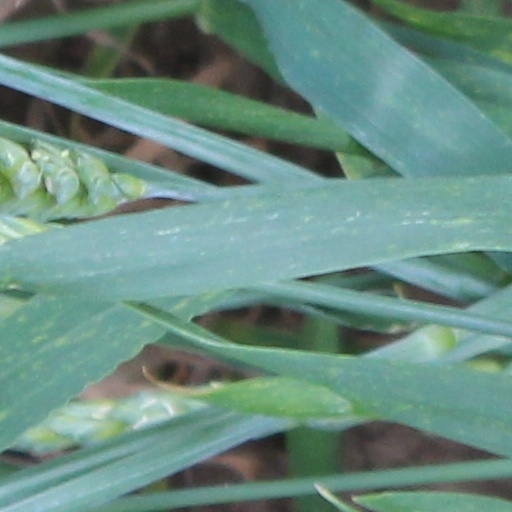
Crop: wheat